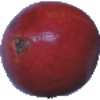
Label: Pomegranate 1